Limited traffic zone

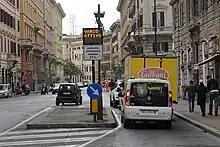
Electronic display at an entry point indicating an active ZTL in Rome, with automatic surveillance.

The sign indicating the start of the ZTL is composed of a series of panels. The first, mandatory, has a square shape and contains the "no vehicles" sign and the written "zona traffico limitato". Below this signal other panels are placed are positioned according to the type of ZTL. Panels are provided to indicate the period of validity, exceptions or limitations to the prohibition, report the presence of an electronic gate or provide telephone numbers to obtain information on the ZTL.